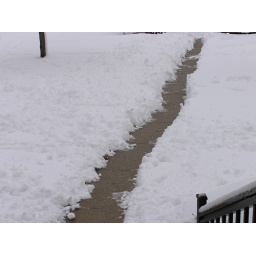
I went out and shoveled the sidewalk in case the old people in the building needed to get out.